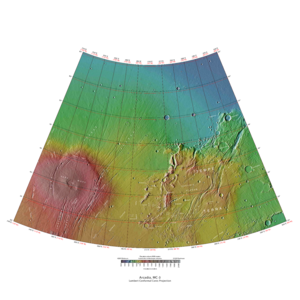
Dans le cadre de la géographie de la planète Mars, le quadrangle d'Arcadia — également identifié par le code USGS MC-03 — désigne une région martienne définie par des latitudes comprises entre 30º et 65º N et des longitudes comprises entre 240º et 300º E.